Vic Sears

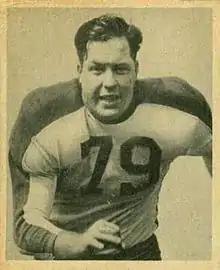
Sears on a 1948 Bowman football card

Victor Wilson Sears (March 14, 1918 – September 22, 2006) was an American professional football guard and tackle who played in the National Football League (NFL) for the Philadelphia Eagles from 1941 through 1953.